Bab al-Tabbaneh–Jabal Mohsen conflict

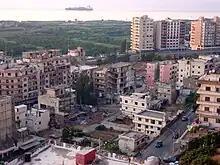
Buildings in Bab al-Tabbaneh damaged during the Lebanese Civil War, Syria Street which divides the two neighbourhoods can be seen in the lower right

During the Lebanese Civil War (1975-1990), Lebanese Alawites in the Jabal-Mohsen-based Arab Democratic Party (ADP) aligned with Syria. They fought alongside the Syrian Army against the Sunni Islamist Tawhid Movement in Tripoli, which was based mainly in Bab-Tabbaneh. Before the war, the populations of the two neighbourhoods lived side by side.Between October 11-19 1983, the IUM took control of Tripoli and occupied premises of the city which belong to the Lebanese Communist Party and other leftist groups including, OACL, Socialist Action and the SSNP where they executed 100 of them.